Onondaga Yacht Club

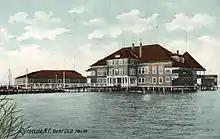
Onondaga Yacht Club clubhouse (1910)

The Onondaga Yacht Club is a private yacht club located in Liverpool, New York, on the shore of Onondaga Lake.